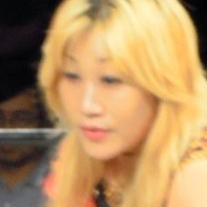
Age: 30